Wah-wah pedal

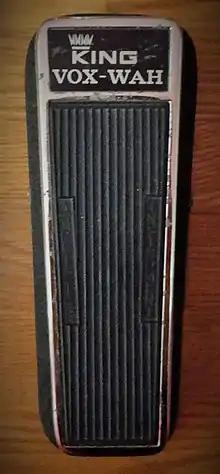
A 1968 King Vox Wah pedal similar to one that was owned by Jimi Hendrix

The first wah pedal was created by Bradley J. Plunkett at Warwick Electronics Inc./Thomas Organ Company in November 1966. This pedal is the original prototype made from a transistorized MRB (mid-range boost) potentiometer bread-boarded circuit and the housing of a Vox Continental Organ volume pedal. The concept, however, was not new. Country guitar virtuoso Chet Atkins had used a similar, self-designed device on his late 1950s recordings of "Hot Toddy" and "Slinkey". Jazz guitarist Peter Van Wood had a modified Hammond organ expression